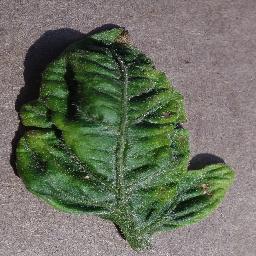
Label: Tomato___Tomato_Yellow_Leaf_Curl_Virus